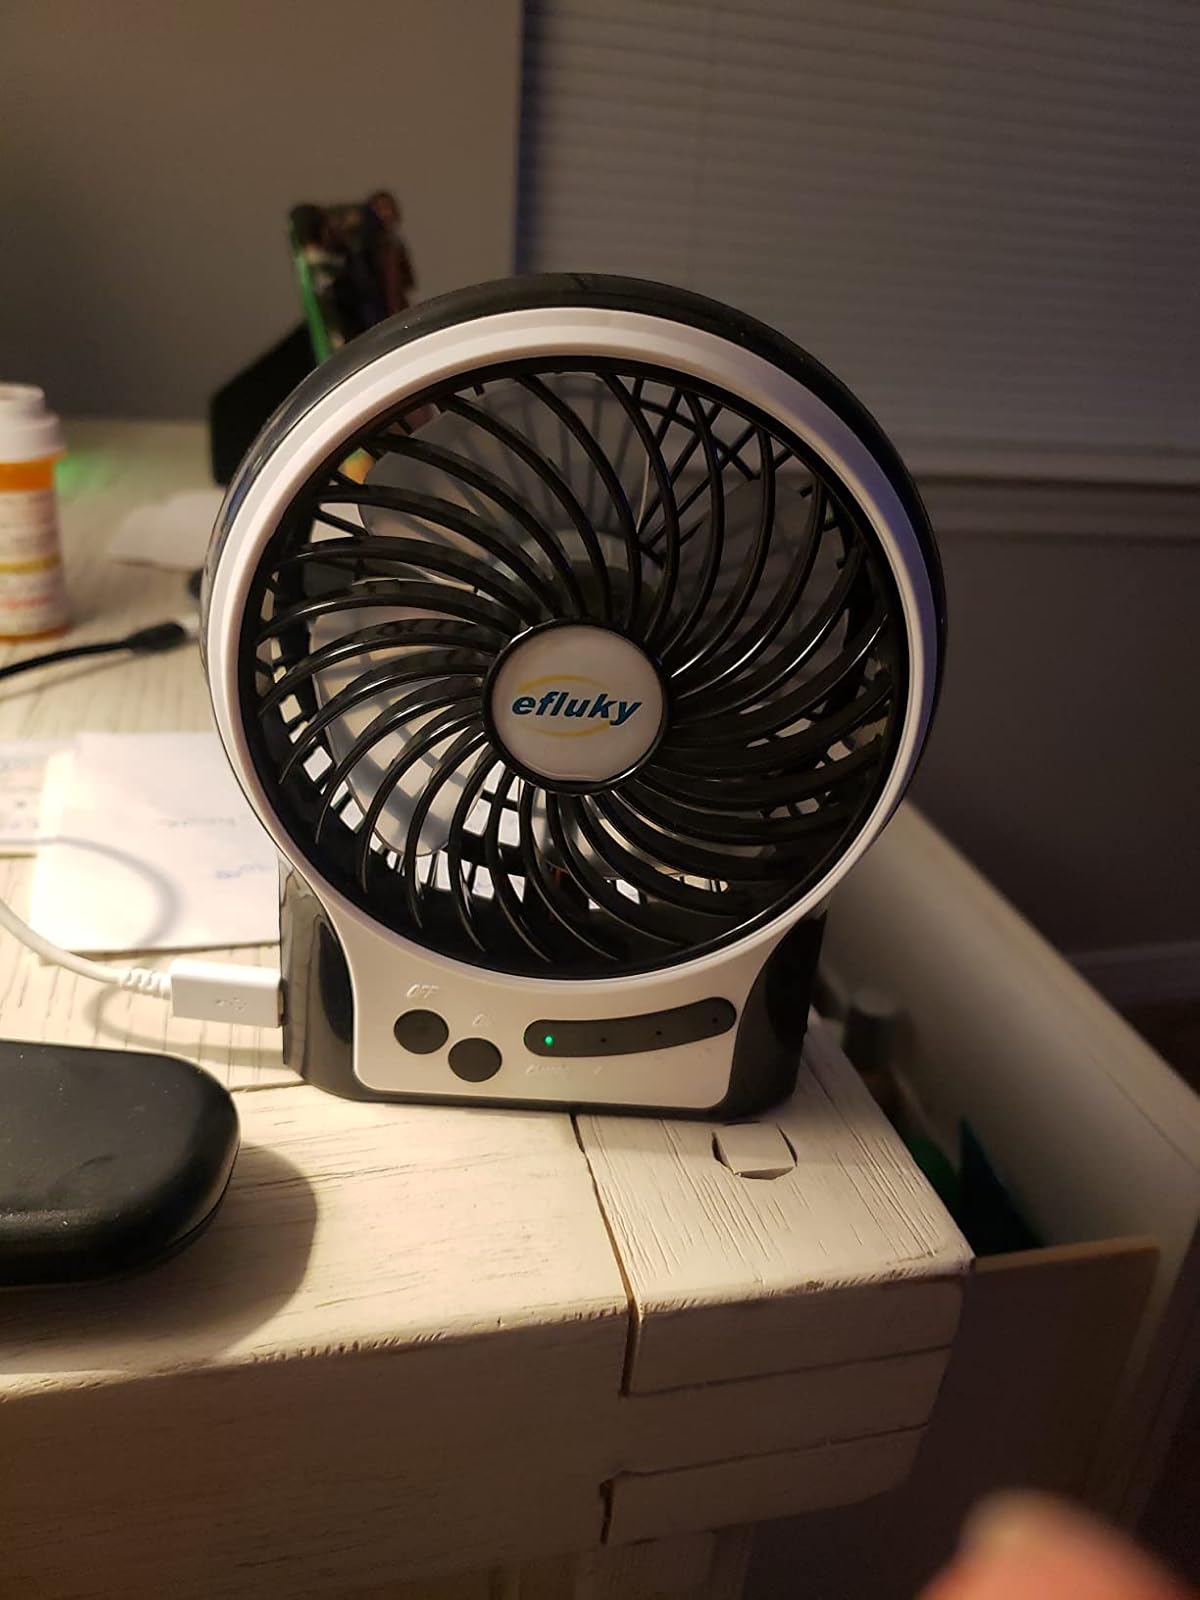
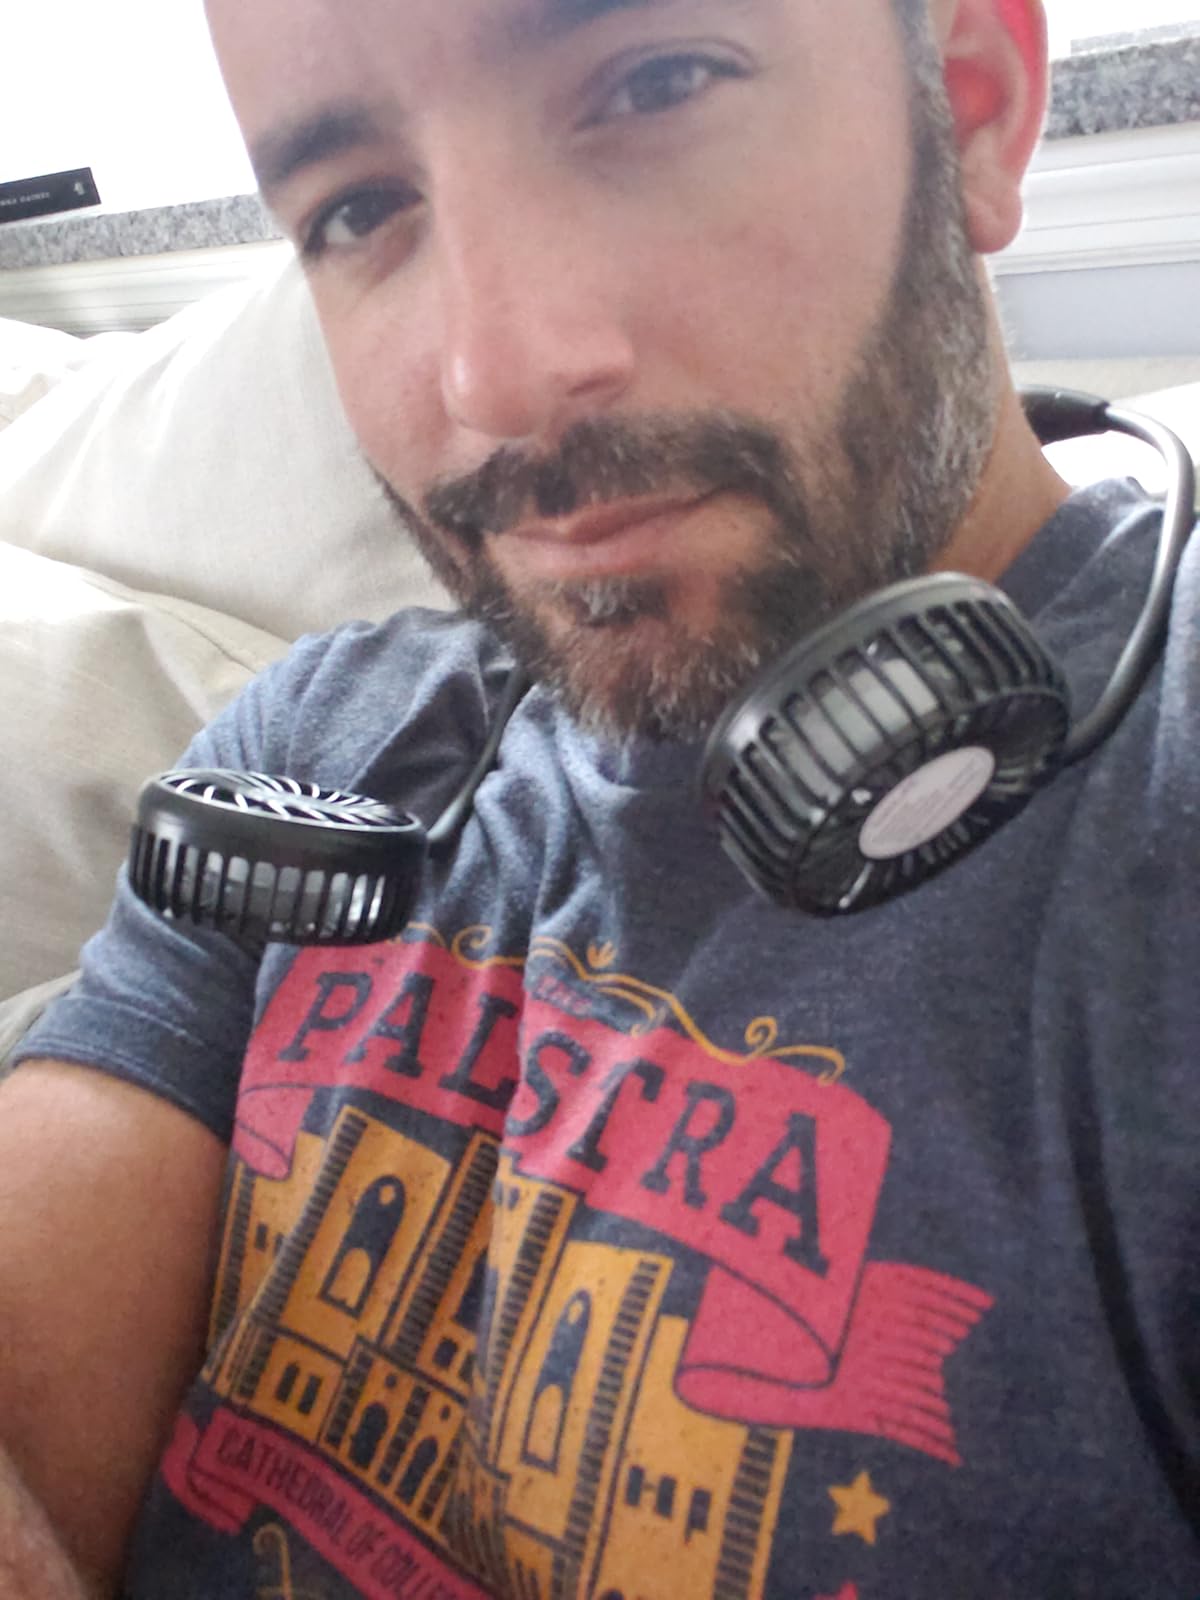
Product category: fan
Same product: no